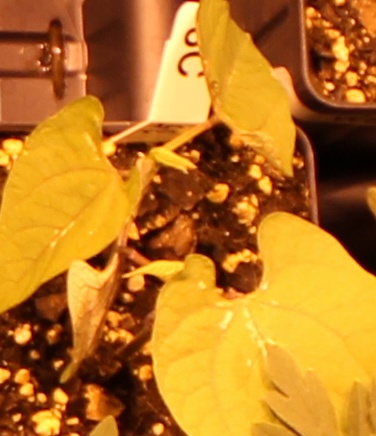
Label: Blackbean